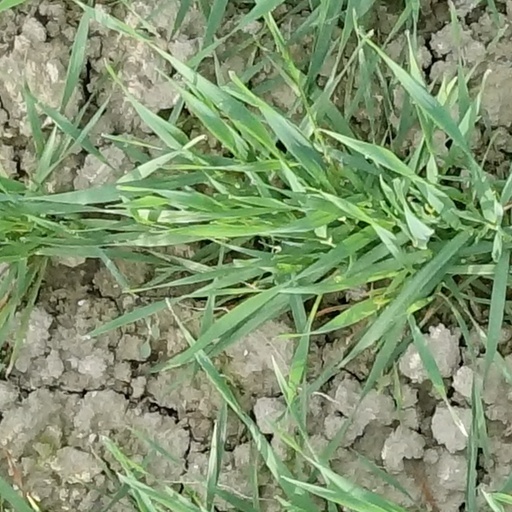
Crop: wheat